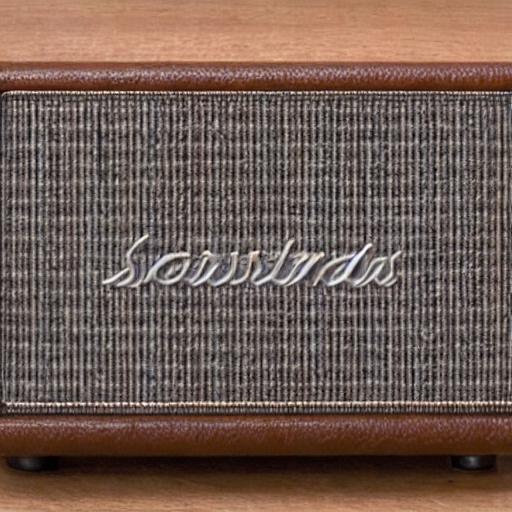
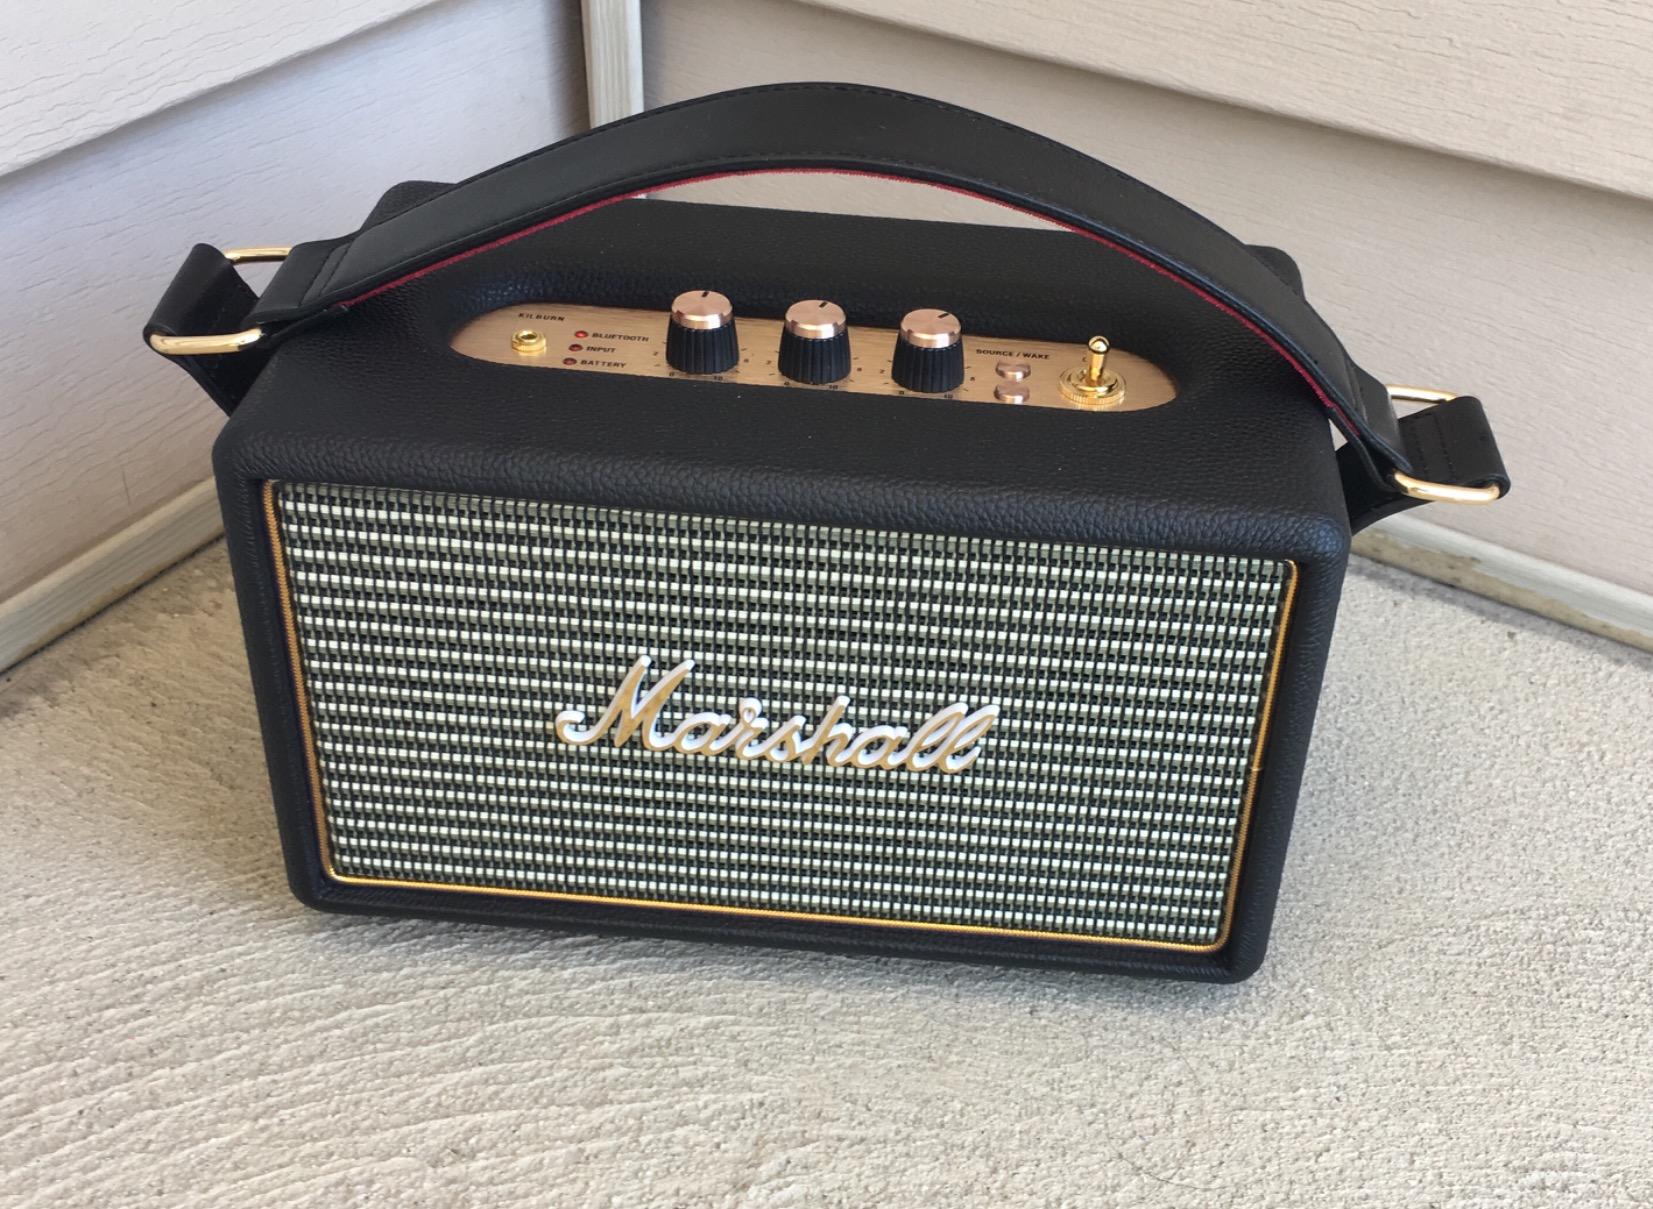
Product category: speaker
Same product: no